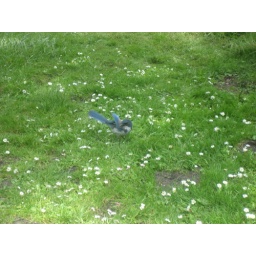
blue bird in golden gate park